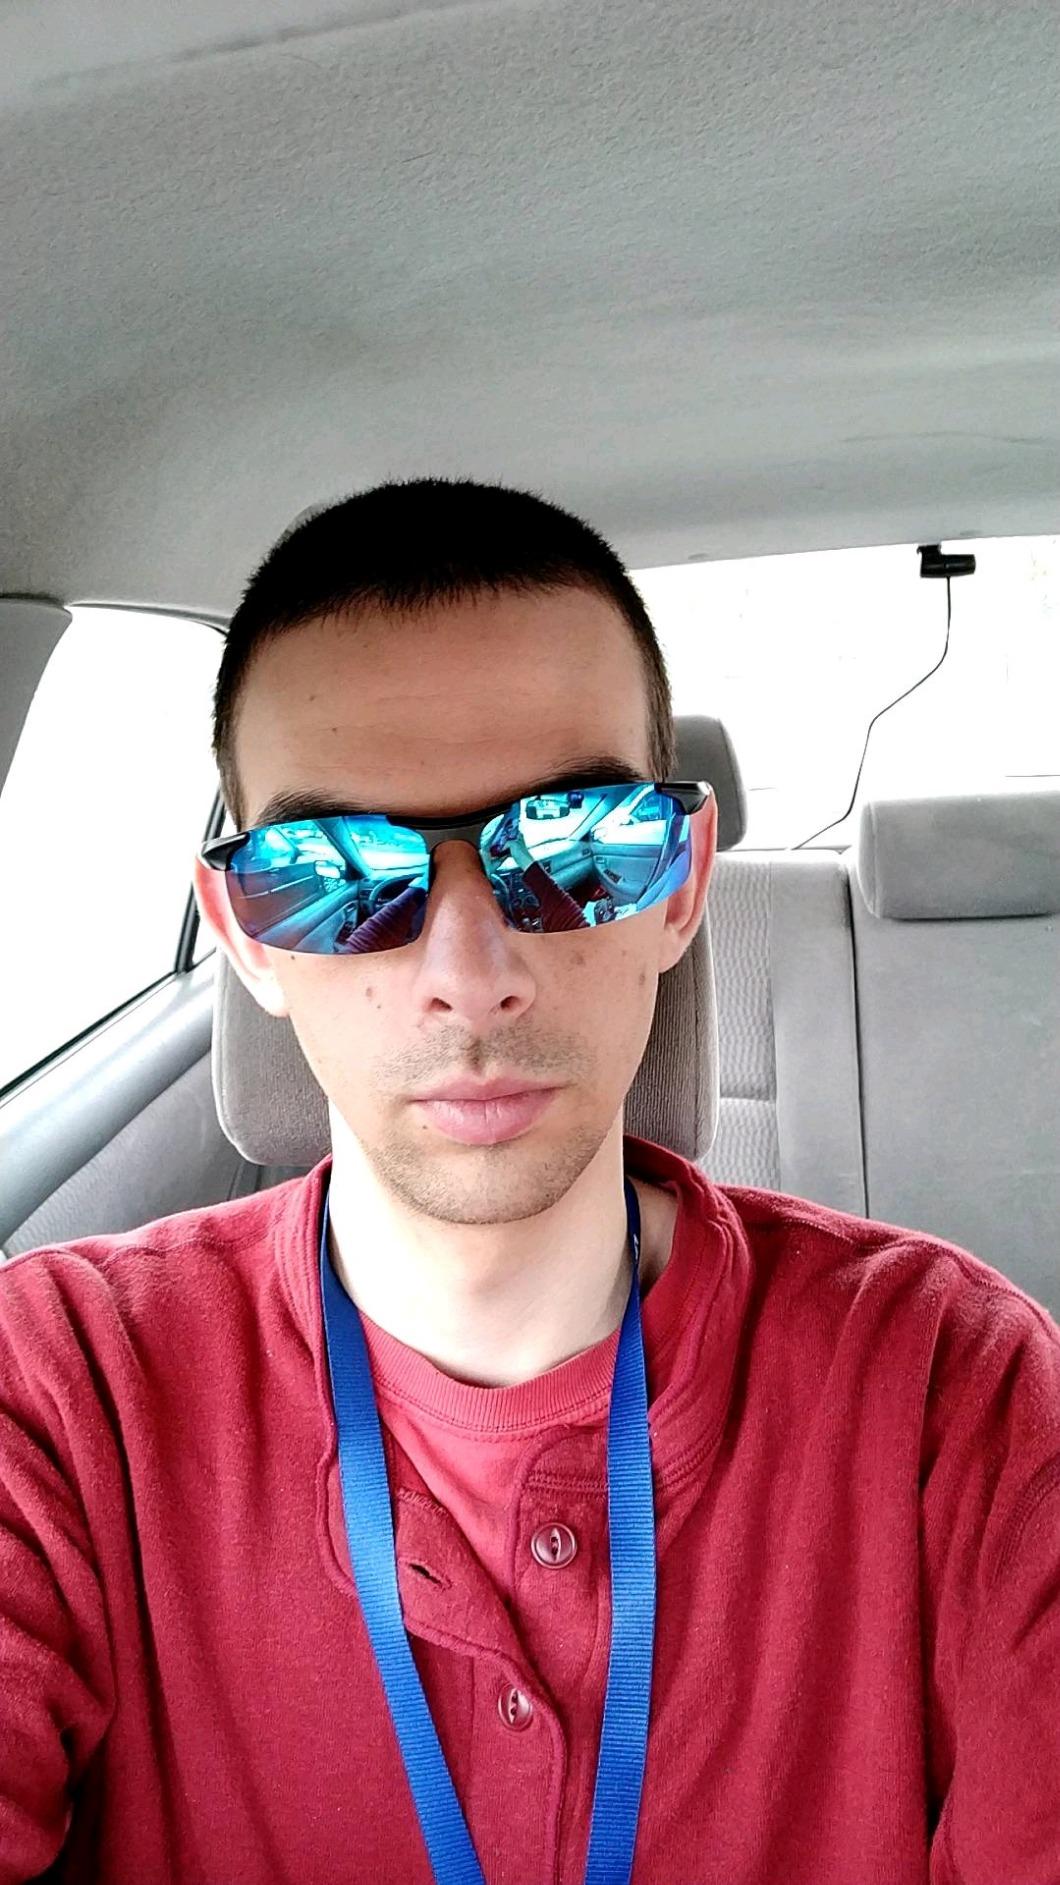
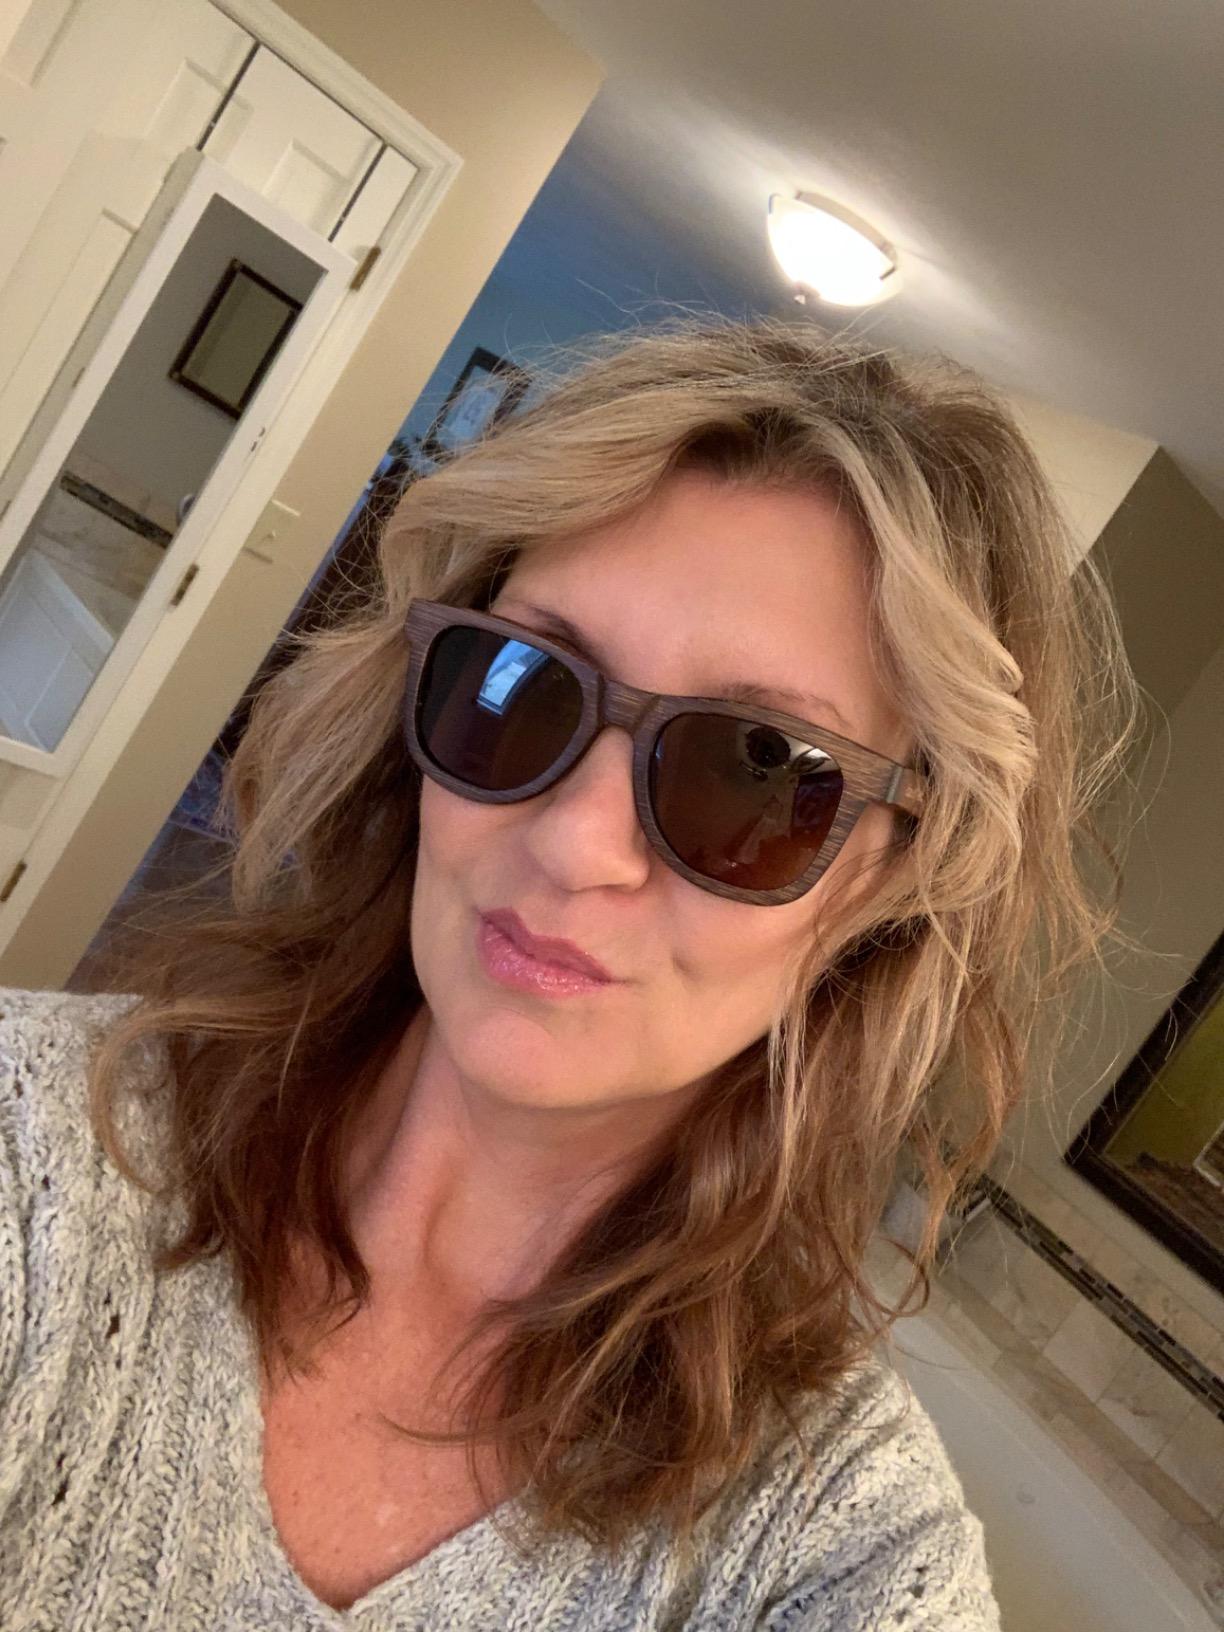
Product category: accessories_sunglasses
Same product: no